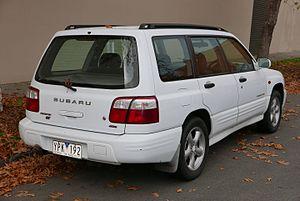
La Subaru Forester est un crossover compact produit depuis 1997 par le constructeur automobile japonais Subaru. La cinquième génération du Forester est sortie en 2019.